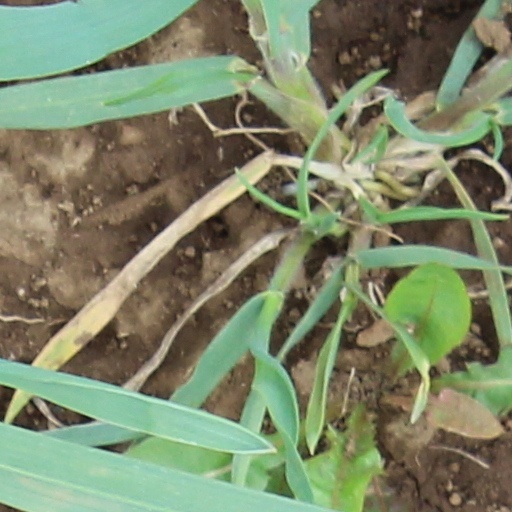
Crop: wheat